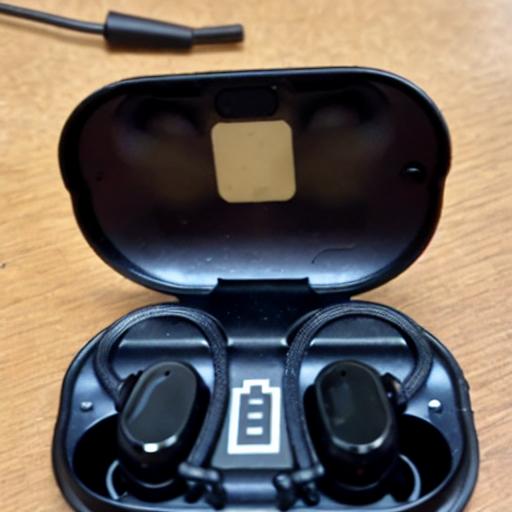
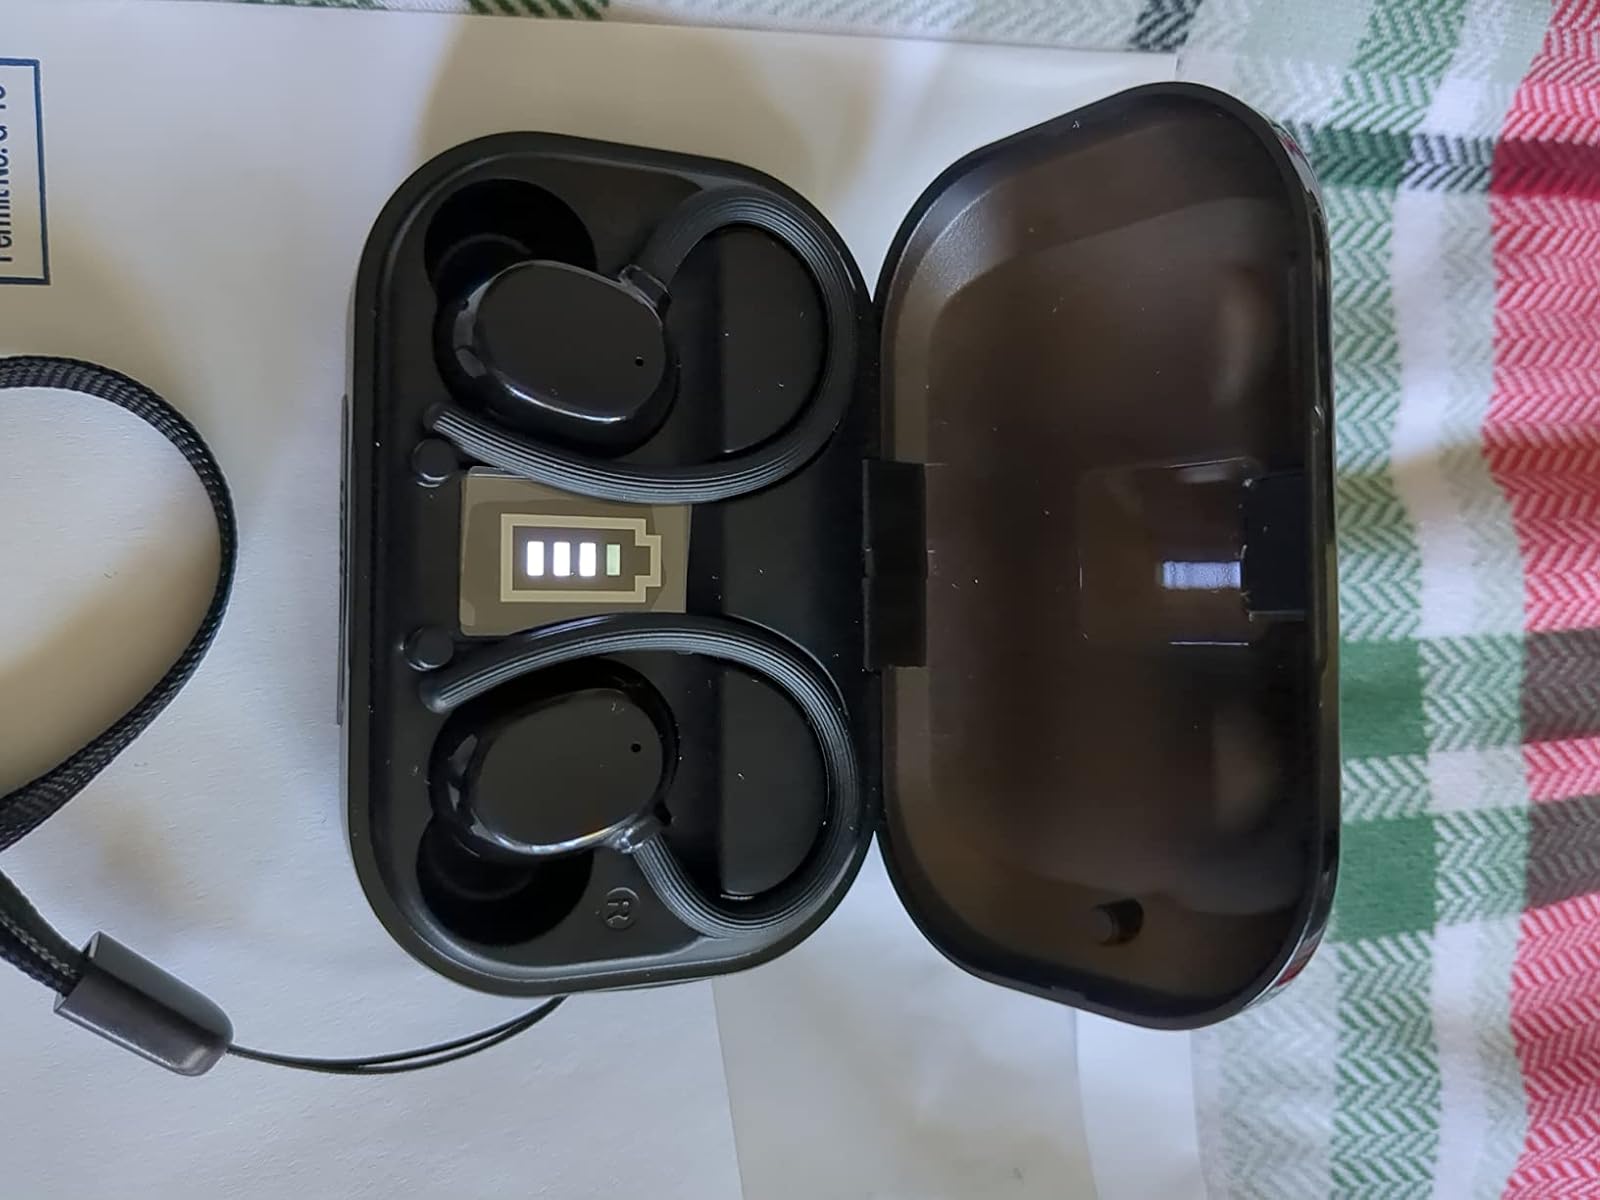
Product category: earbuds
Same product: no